North Reef, Solomon Islands

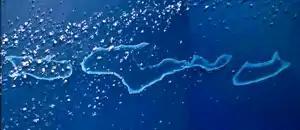
Satellite picture of the three atolls forming the Indispensable Reef, North Reef is to the right.

North Reef is a shallow reef south of Rennell Island. It is one of the three atolls that make up the Indispensable Reefs in the Rennell and Bellona Province of Solomon Islands.